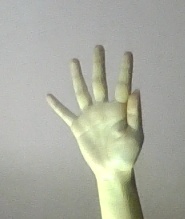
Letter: sheen